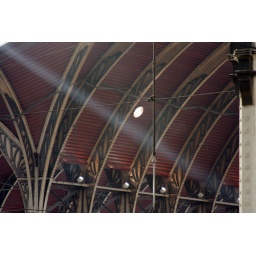
A sunbeam from a window in the roof of London's Paddington train station illuminates the central concourse.